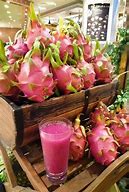
Label: Dragonfruit